New Hampshire state tartan

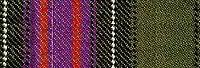
New Hampshire State Tartan

The New Hampshire state tartan is the official tartan of the U.S. state of New Hampshire, codified at New Hampshire Revised Statutes Annotated Section 3:21 (1995).